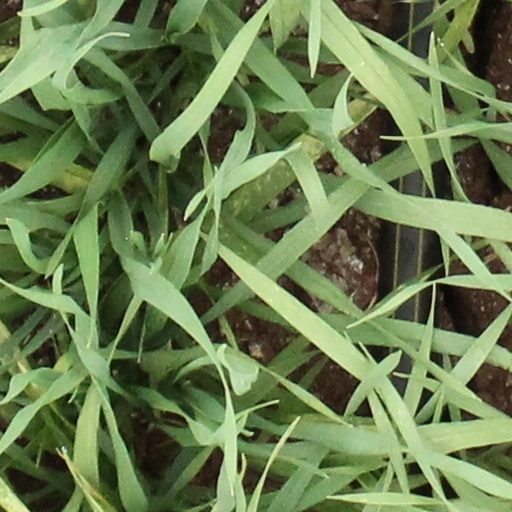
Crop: wheat